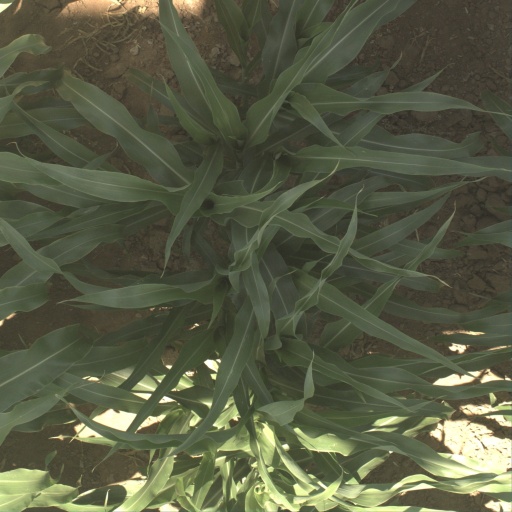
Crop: sorghum